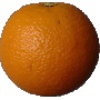
Label: Orange 1